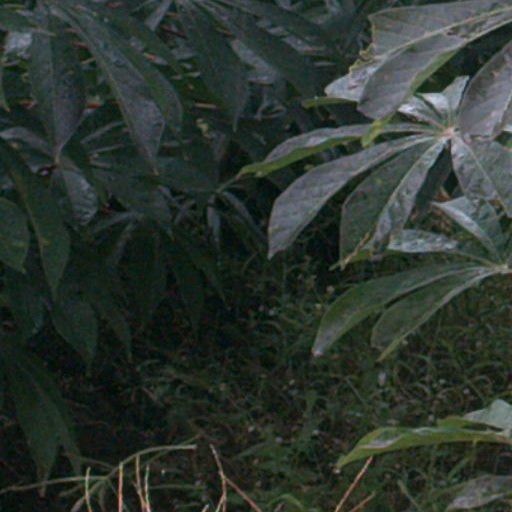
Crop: cassava